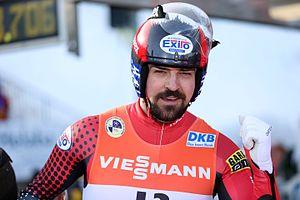
Samuel Edney est un lugeur canadien.